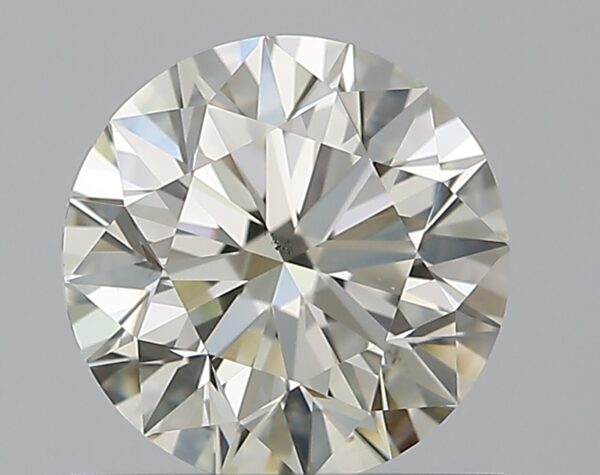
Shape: round
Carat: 0.8
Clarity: VS2
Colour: M
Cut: EX
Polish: EX
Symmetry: EX
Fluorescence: F
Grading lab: GIA
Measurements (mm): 5.91 x 5.95 x 3.7